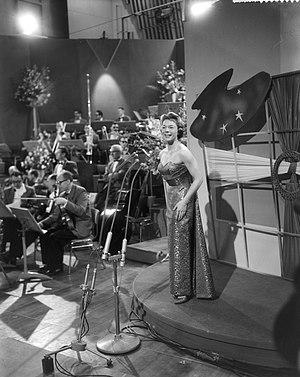
L'Autriche a participé au Concours Eurovision de la chanson 1958, alors appelé le Grand prix Eurovision de la chanson européenne 1958, à Hilversum, aux Pays-Bas. C'est la 2ᵉ participation autrichienne au Concours Eurovision de la chanson.